HMS Hornet (1854)

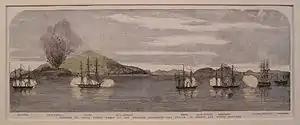
"Hornet" at the capture of the Bocca Tigris forts in 1856

On 25 April 1855 "Hornet", along with HMS "Sybille" and HMS "Bittern", under Commodore The Hon. Charles Elliot discovered Liancourt Rocks in the Sea of Japan, at . It was about a mile in extent, running in a NW by W and SE by E direction and formed together by a reef of rocks. The "Hornet"s commander at the time, Charles Codrington Forsyth, noted in the ship's log: